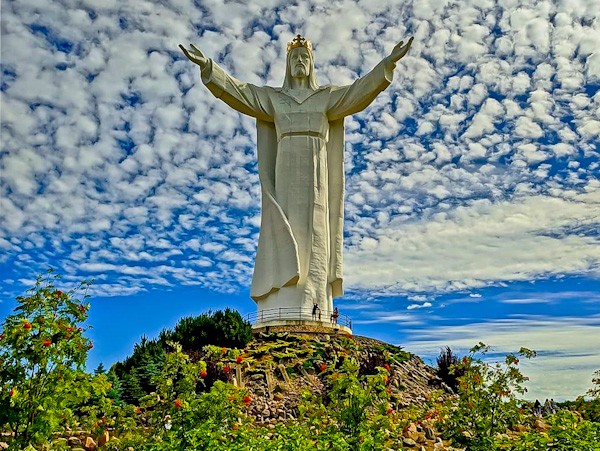
Landmark: Christ the Reedemer